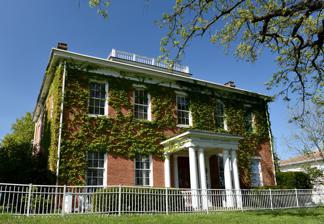
Building: Henn Mansion
Country: United States of America
Year built: 1858
Historic house in Iowa, United States United States historic place Henn Mansion U.S. National Register of Historic Places U.S. Historic district Contributing property Show map of Iowa Show map of the United States Location Maharishi International University campus Fairfield, Iowa Coordinates 41°01′0″N 91°57′59″W / 41.01667°N 91.96639°W / 41.01667; -91.96639 Area less than one acre Built 1858 Architectural style Greek Revival Part of Architecture of Henry K. Holsman Historic Campus District ( ID83003605 ) NRHP reference No. 83000374 Added to NRHP January 11, 1983 The Henn Mansion , also known as Ewing Hall , is a historic building located in Fairfield, Iowa , United States.  A native of New York , Bernhart Henn served two terms in the United States House of Representatives representing Iowa's 1st congressional district as a Democratic .  Previously he had served as the Registrar of the U.S. Land Office.  He had this two-story, brick, Greek Revival house built in 1858. However, the financial panic of 1857 almost wiped out his fortune.  When he died in 1865, the house and the 40 acres (16 ha) of land that surrounded it had to be sold.  The house is representative of the financial success one had in the  public sector in the pioneer economy. It was also the birthplace of Parsons College in 1875.  The house was listed on the National Register of Historic Places in 1983. References